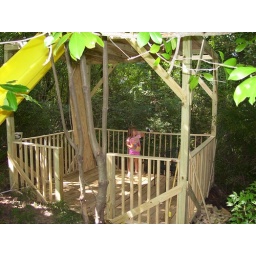
Tara in the playhouse. I'll probably add a table and chairs or something. Tara wants lasers.